Geography of Scotland

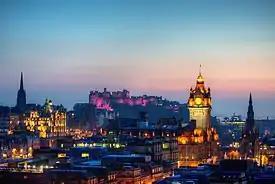
Edinburgh is the financial centre of Scotland. It ranked as 13th largest internationally and 4th largest in Europe in 2020.

Major towns in Scotland based on population include Paisley, East Kilbride, Kilmarnock, Livingston, Hamilton, Ayr, Cumbernauld, Irvine, Coatbridge and Wishaw. Paisley is commonly referred to as Scotland's largest town, having a population of 77,270 in 2020, a larger population than four Scottish cities – Dunfermline (54,990), Inverness (47,790), Perth (47,350) and Stirling (37,910). Towns such as Cumbernauld, East Kilbride and Stonehouse were largely created or expanded as new towns in order to combat the overpopulation and overspill in Scotland's largest cities – Glasgow and Edinburgh. Other new towns in Scotland include Glenrothes, Irvine and Livingston.